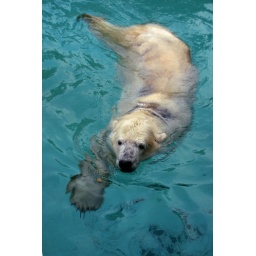
Polar bear enjoying the cold water in her pool. Philadelphia Zoo